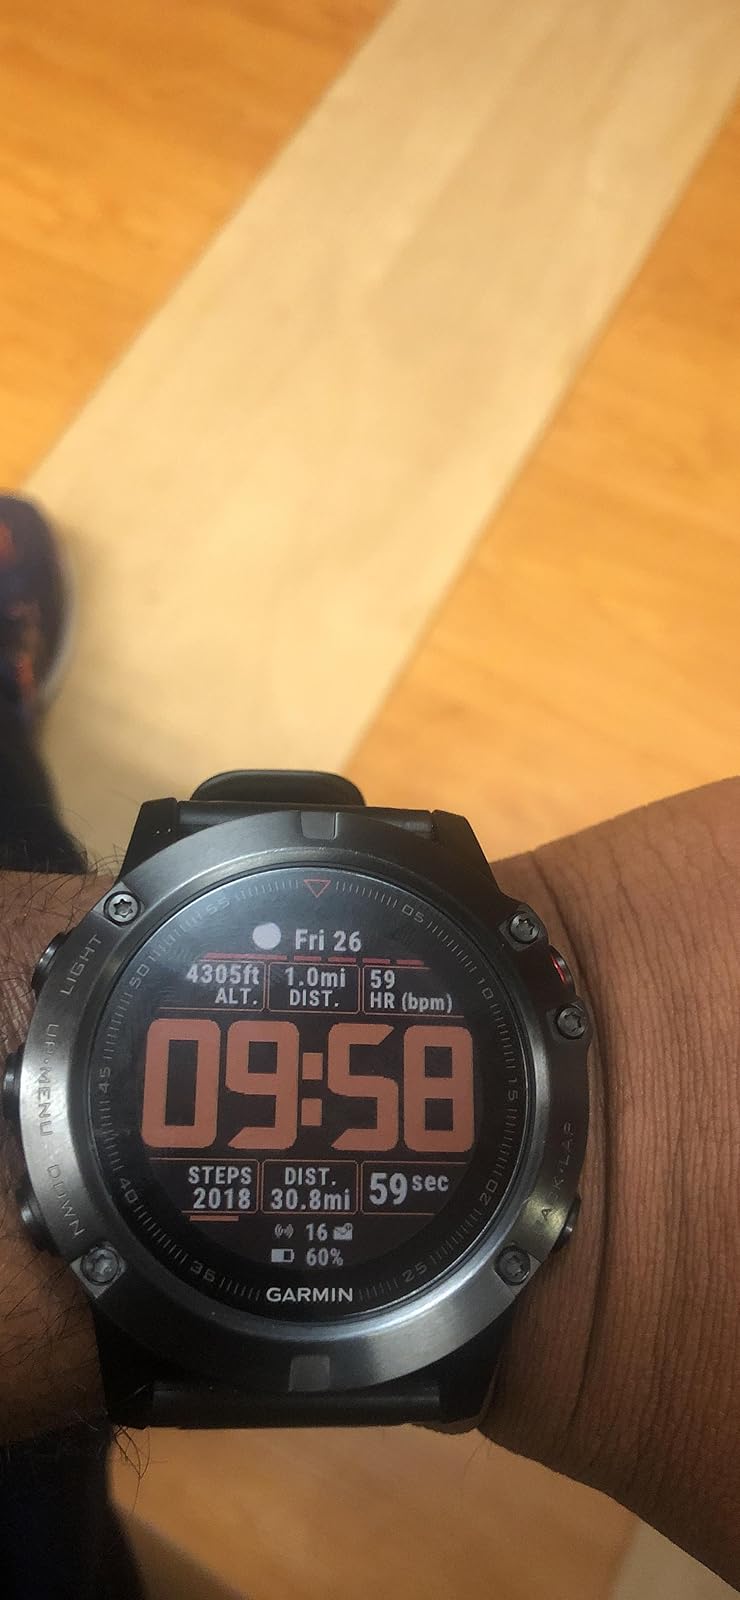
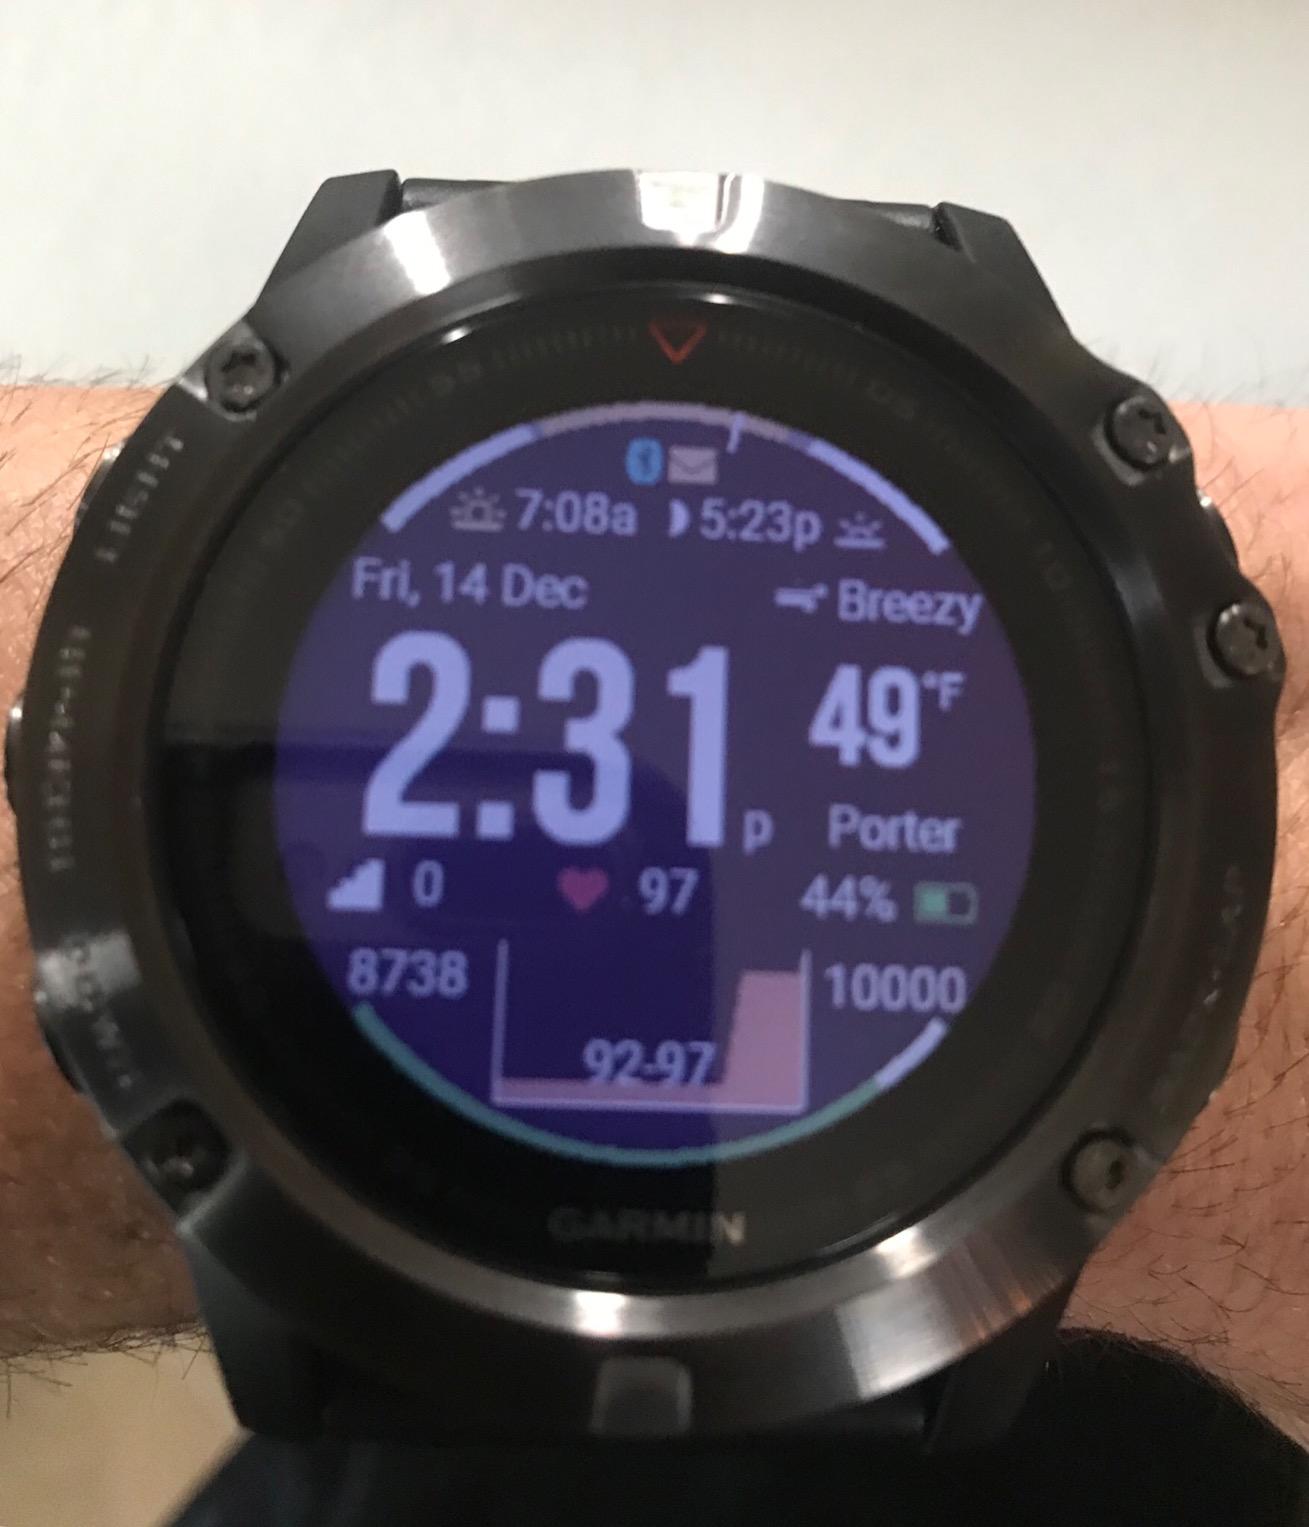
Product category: smartwatch
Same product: yes